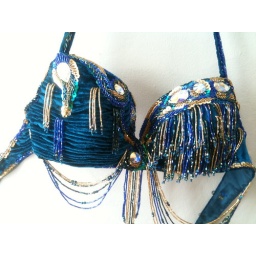
C cup bra. 35&amp;quot; Underbust. Inside cup measurement 7&amp;quot; horiz, 6.5&amp;quot; vert, 7&amp;quot; Diagonal. Straps cross and hook in back.